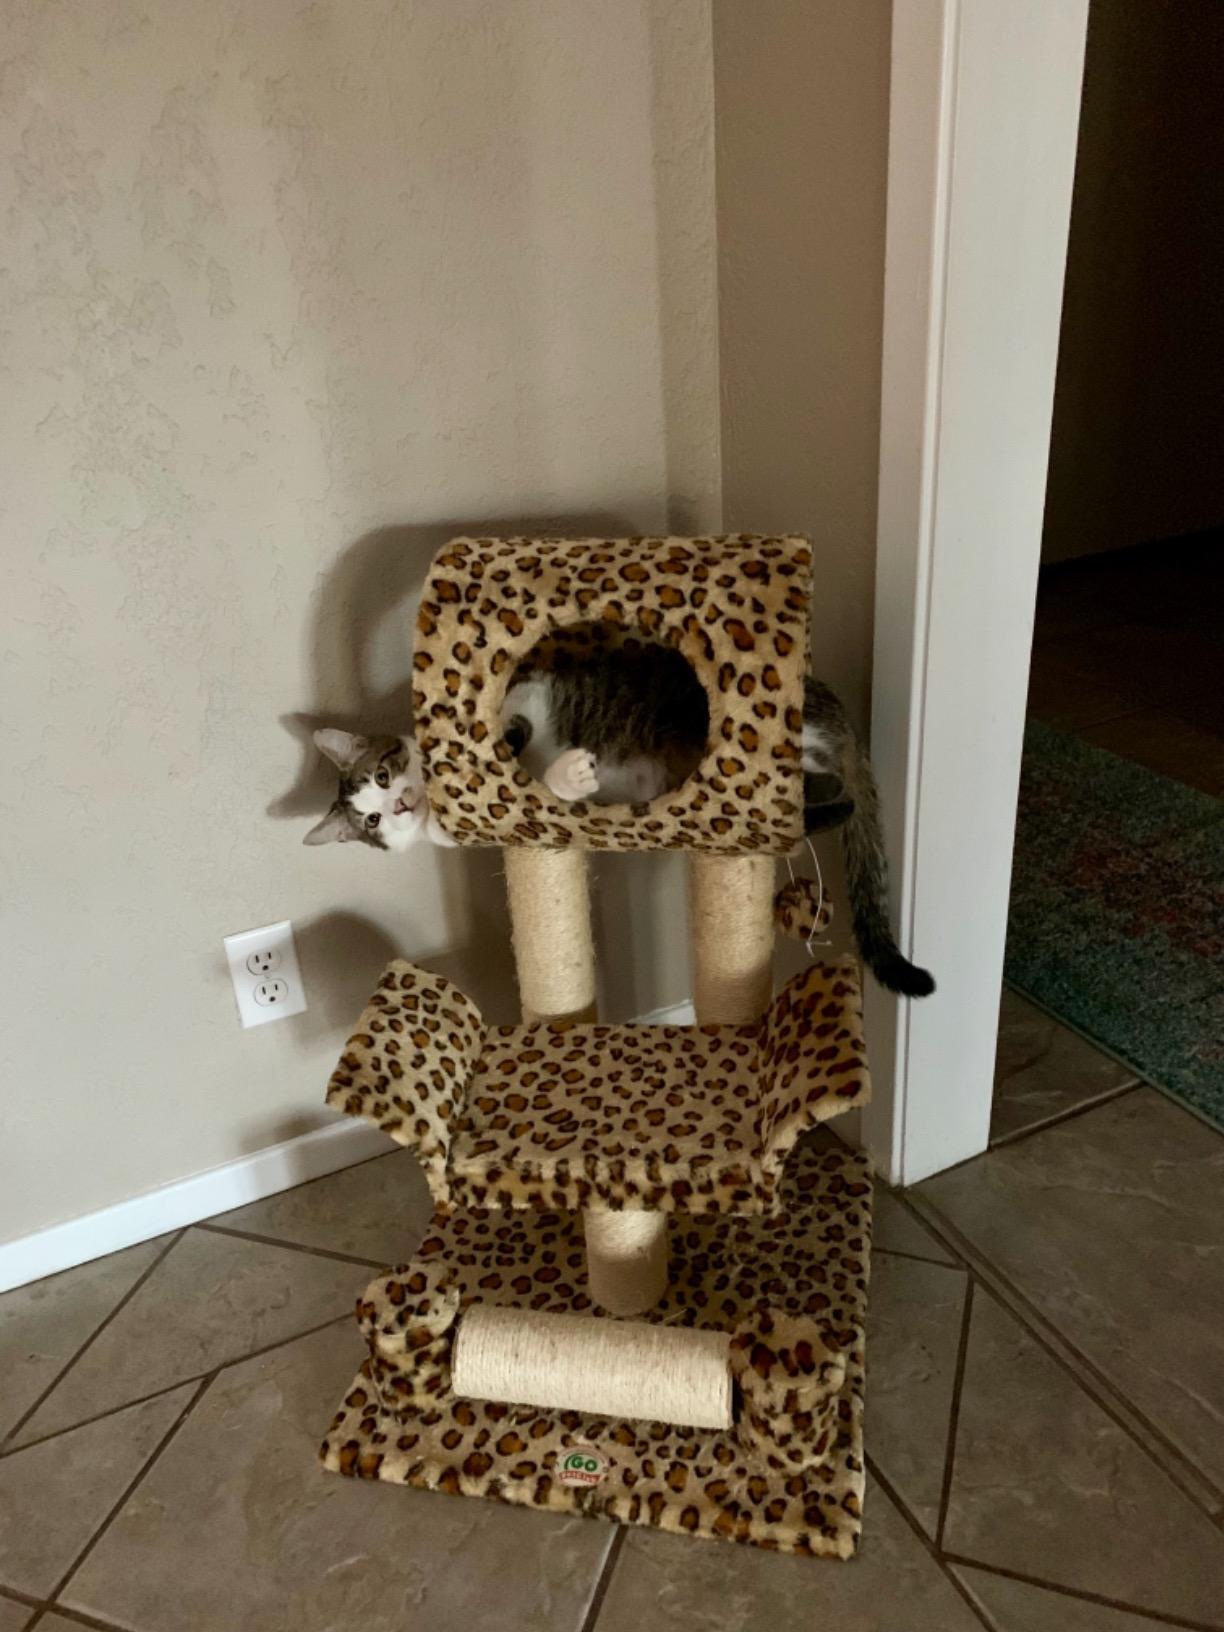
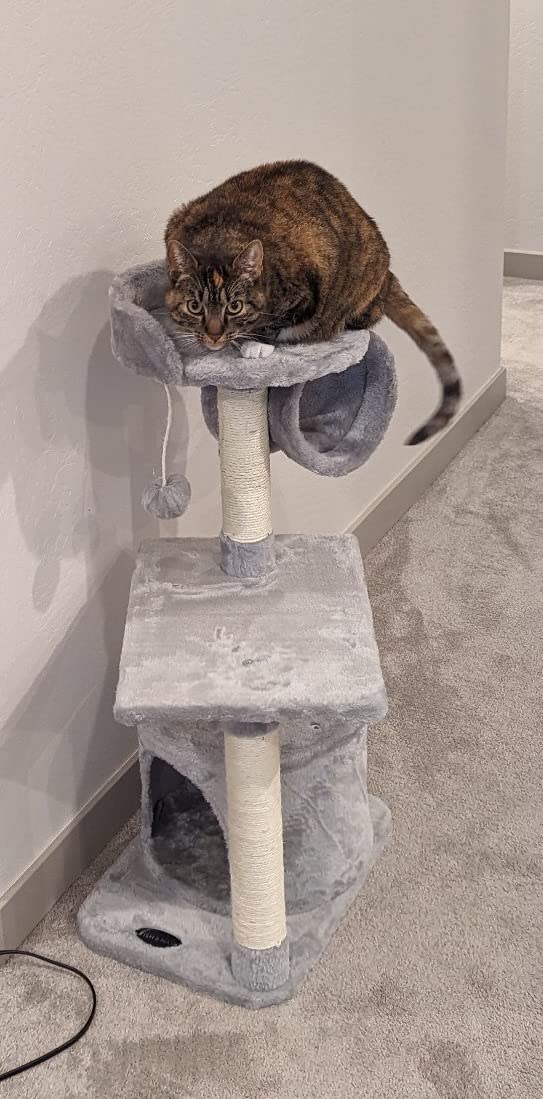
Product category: items_cat tree
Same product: no